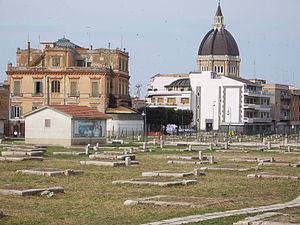
Les réserves de céréales constituent un élément vital pour la survie des groupes humains. Apparue aux environs de la révolution néolithique, la maîtrise du stockage des céréales est essentielle dans l'organisation de la plupart des sociétés car elle est impliquée dans trois activités humaines majeures :
Le Piano delle Fosse del Grano est le toponyme d'un site ancien de fosses à grains, situé au sud de la commune de Cerignola, dans les Pouilles.